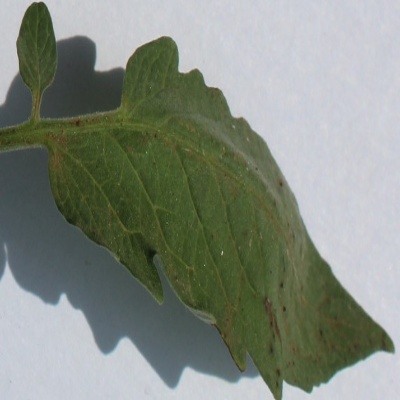
Crop: Tomato
Condition: leaf curl